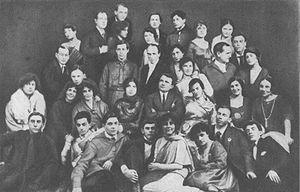
Le théâtre académique national Vakhtangov est un théâtre moscovite, situé rue de l'Arbat, nᵒ 26.